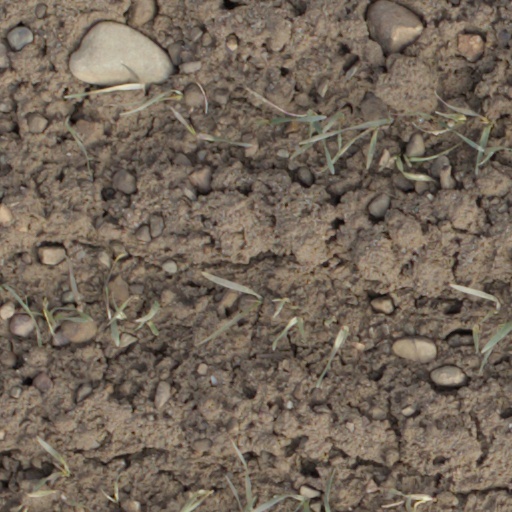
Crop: wheat